FotoKem

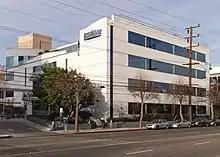
Location in Burbank 2015

FotoKem Industries Inc., doing business as FotoKem Laboratory, is a film laboratory and post-production studio located in Burbank, California. The company was founded in 1963.